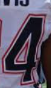
Number: 4